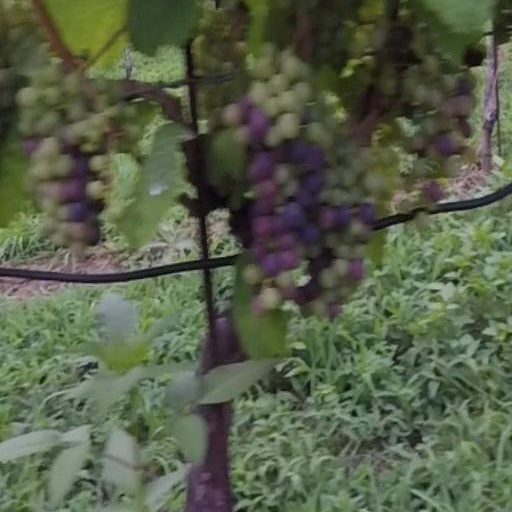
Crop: grape